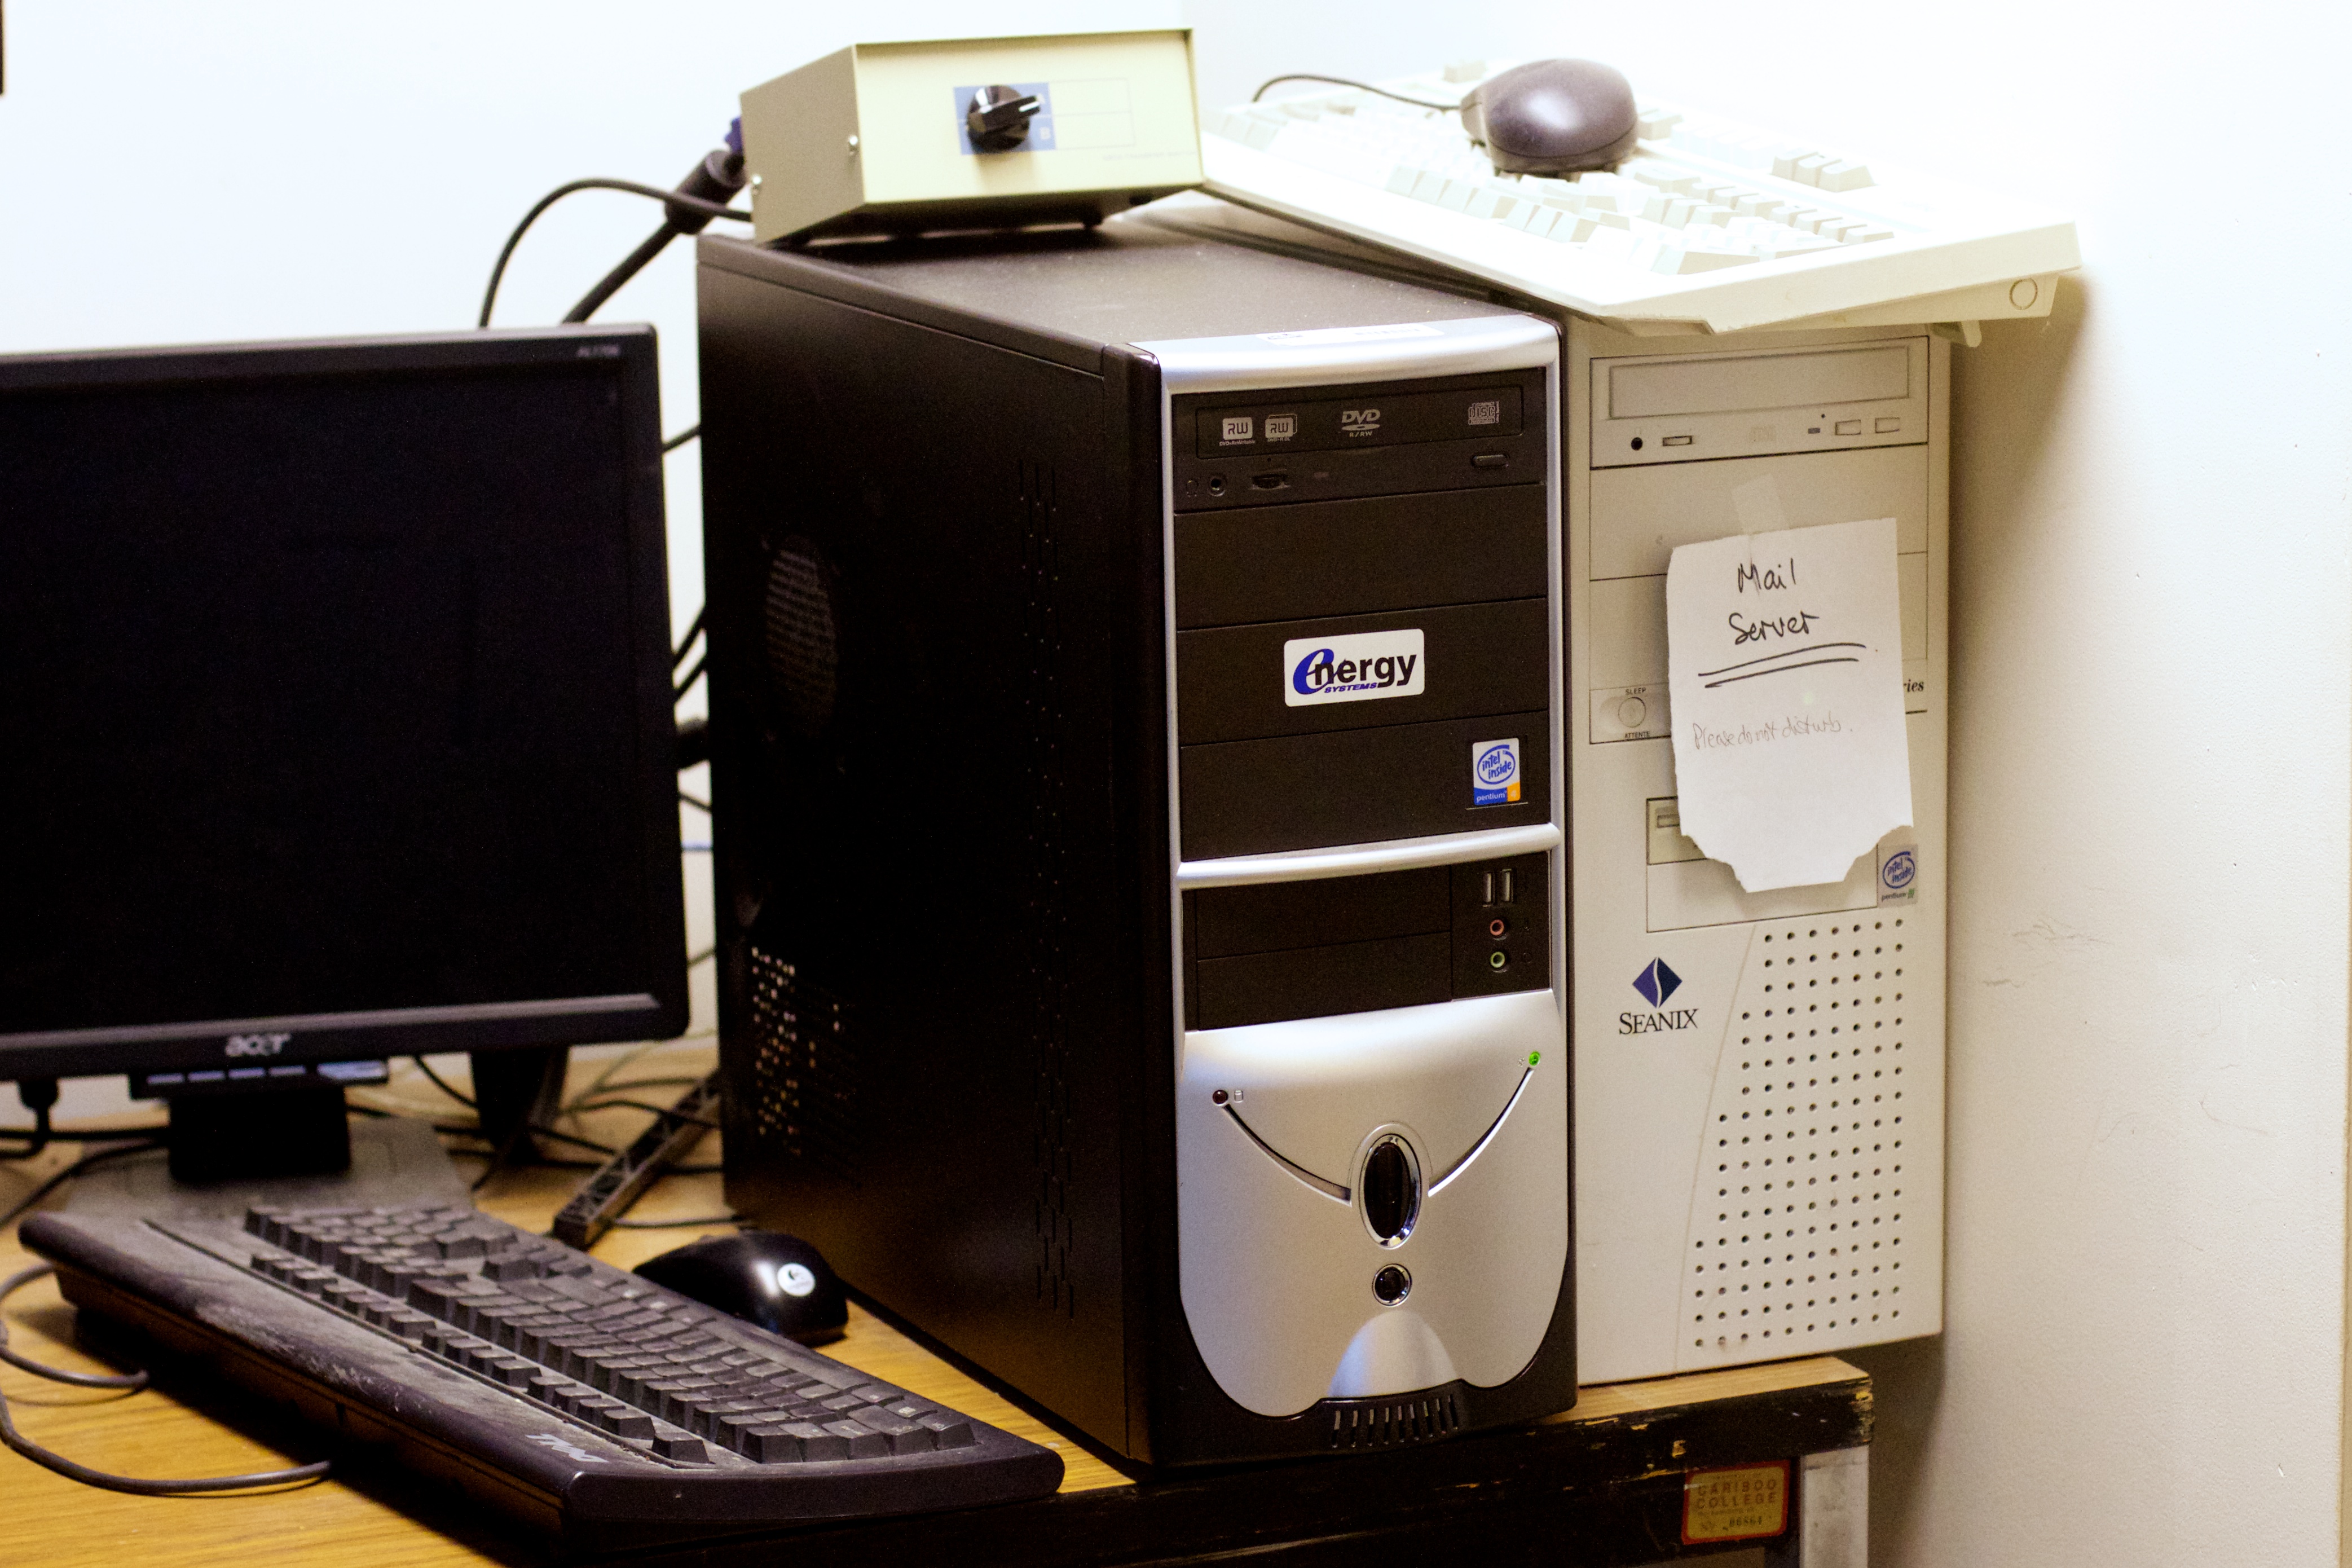
technology, radio, cash, cfbx, multimedia, desktop computer, personal computer, electronic device, computer hardware